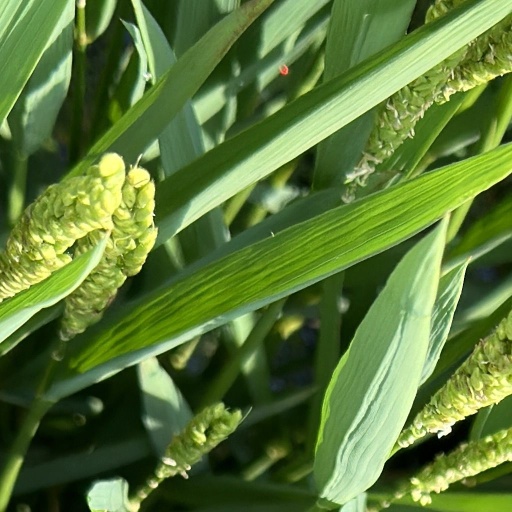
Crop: rice